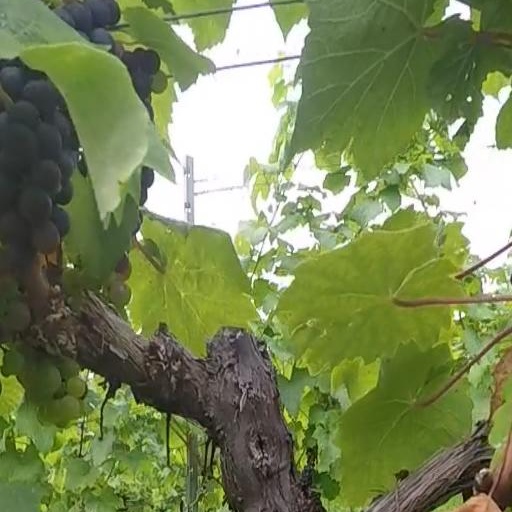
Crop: grape